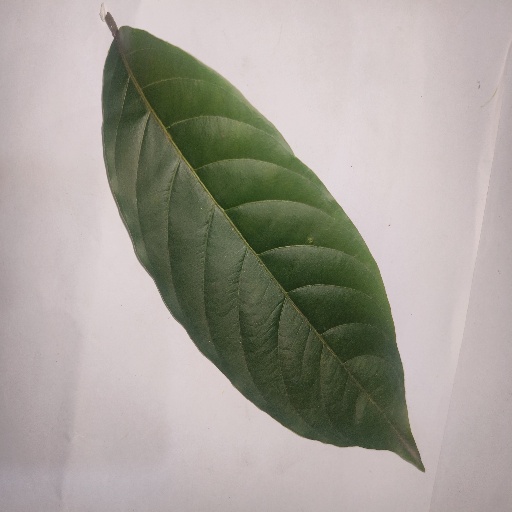
Species: HariTaki
Leaf condition: Healthy Leaf